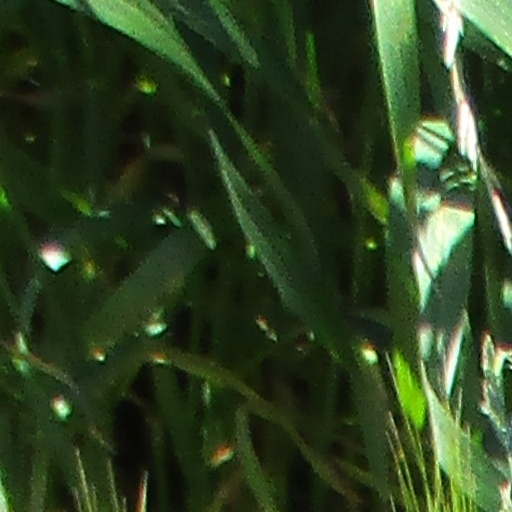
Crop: wheat